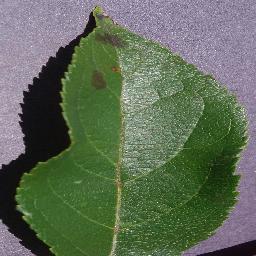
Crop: apple
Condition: scab